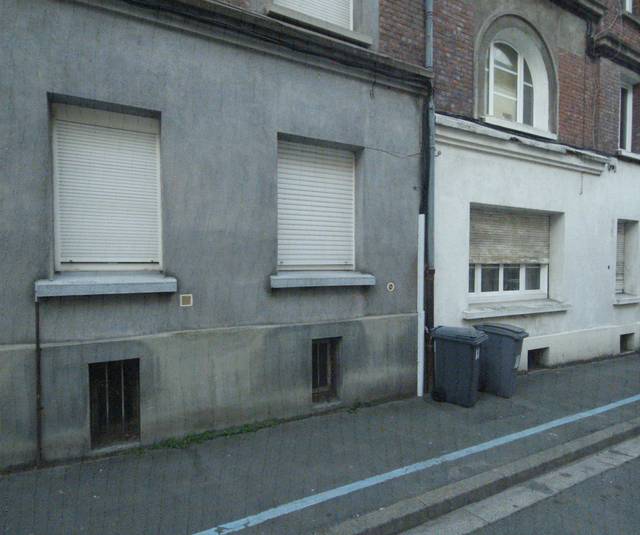
Region: France
Coordinates: 50.646, 3.078